Islamic glass

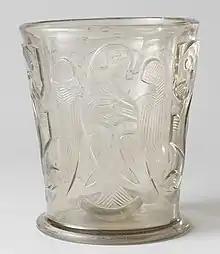
Hedwig glass with eagle, Rijksmuseum, wheel-cut relief with hatched details, 12th-century. Imitating rock crystal and exported to Europe.

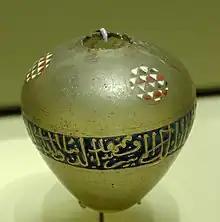
Jar with the name of a sultan of Yemen, probably Syria or Egypt, 1290s

Islamic glass is glass made in the Islamic world, especially in periods up to the 19th century. It built on pre-Islamic cultures in the Middle East, especially ancient Egyptian, Persian and Roman glass, and developed distinct styles, characterized by the introduction of new techniques and the reinterpreting of old traditions. It came under European influence by the end of the Middle Ages, with imports of Venetian glass documented by the late 15th century.